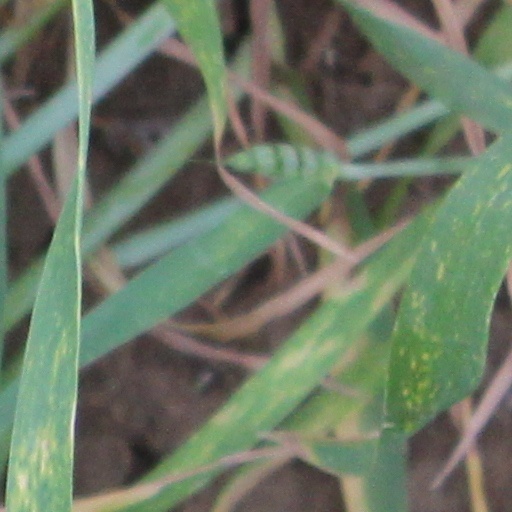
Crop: wheat